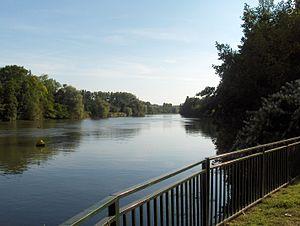
L'Oise est une rivière du Bassin parisien dans le Nord de la France et en Belgique, principal affluent de la Seine, après la Marne.